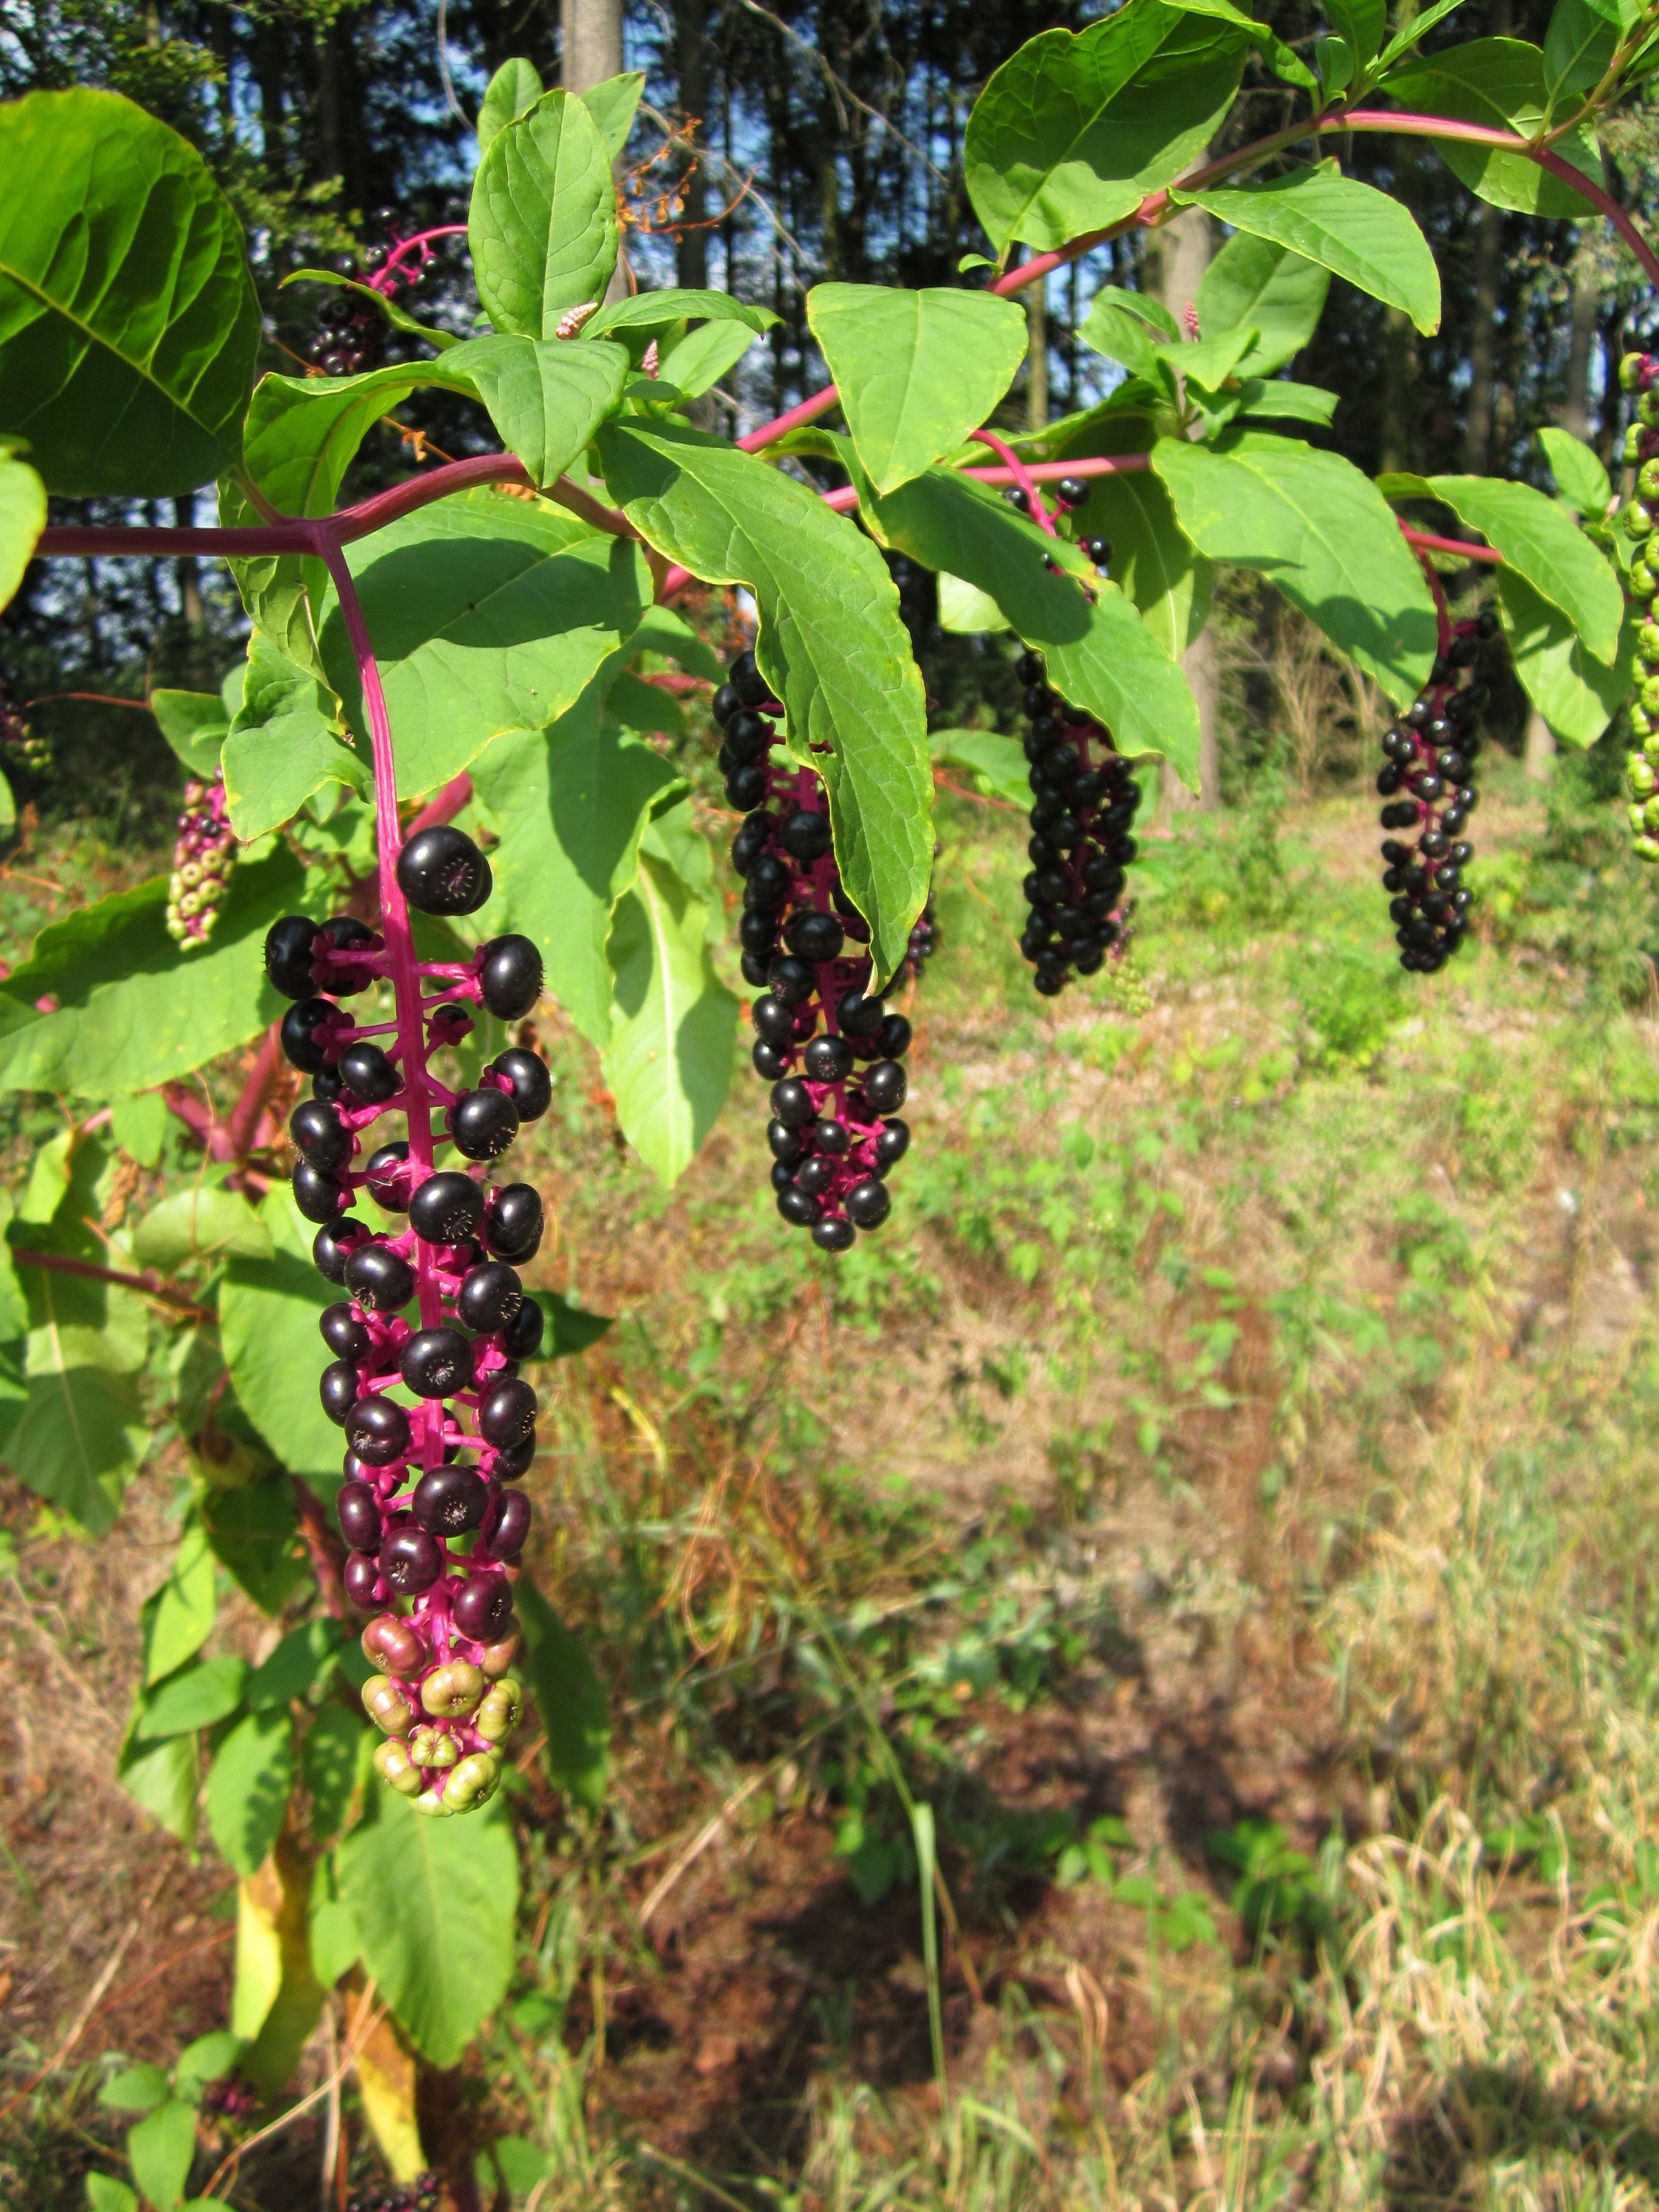
tree, branch, plant, fruit, flower, bush, food, produce, botany, agriculture, flora, wildflower, berries, shrub, invasive, flowering plant, phytolacca, coccoloba uvifera, land plant, pokeberry, pokebush